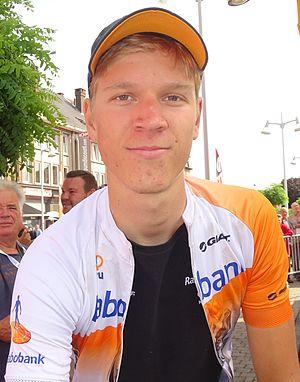
Reportage réalisé le mercredi 22 juillet à l'occasion du départ du Grand Prix Pino Cerami 2015 à Saint-Ghislain, Belgique.
La saison 2015 de l'équipe cycliste Rabobank Development est la dix-neuvième de cette équipe.
Cees Bol, né le 27 juillet 1995 à Zaandam, est un coureur cycliste néerlandais, membre de l'équipe Sunweb.